Asakadai Station

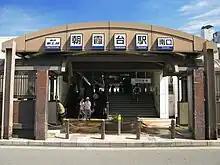
The south entrance in September 2012

From 17 July 2008, there is a direct express bus service to/from Narita Airport. The bus stop is on the south side of the station.